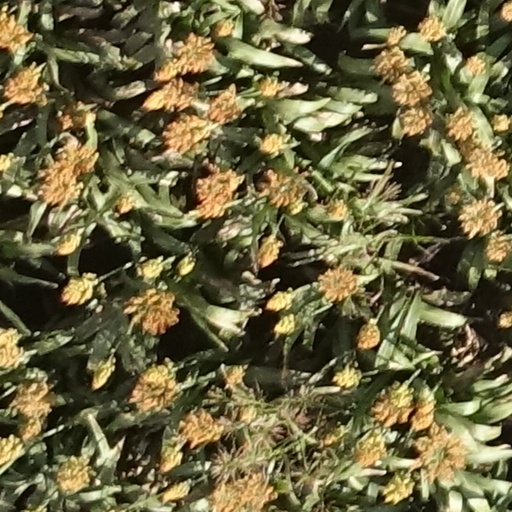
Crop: sorghum